Southern Arkansas University

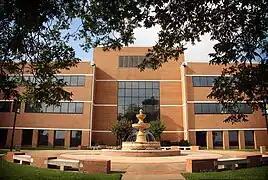
Business building

The university operates several residence halls and apartments, many of which are associated with specific living-learning communities.